George Knightley

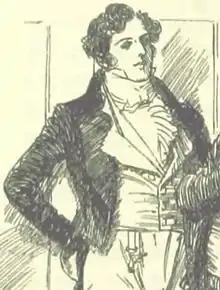
George Knightley as depicted in an illustration by Hugh Thomson for an 1896 edition of "Emma"

George Knightley is a principal character depicted by Jane Austen in her novel "Emma", published in 1815. He is a landowner and gentleman farmer, though "having little spare money". A lifetime friend of Emma's though nearly seventeen years older than she, he is one of the only characters willing to correct her when he believes her to be doing wrong.